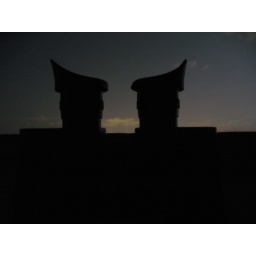
pair of binoculars sitting in the window